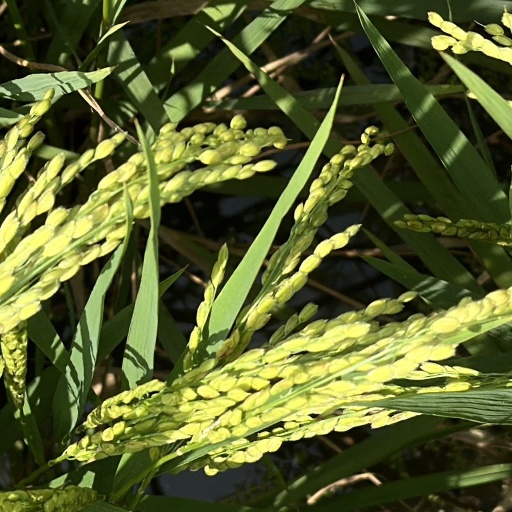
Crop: rice